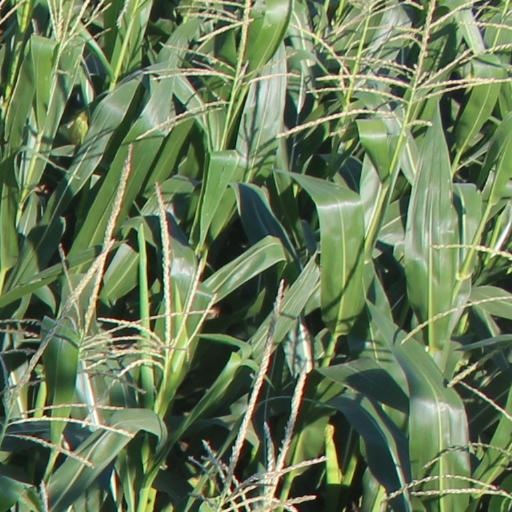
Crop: maize; corn